Thoppil Joppan

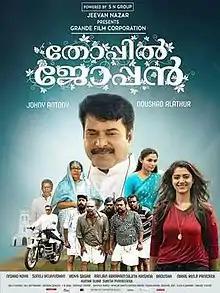

Thoppil Joppan is a 2016 Indian Malayalam-language romantic comedy film directed by Johny Antony, starring Mammootty in the title role as a Kabaddi player. The film also features Mamta Mohandas, Andrea Jeremiah, Renji Panicker, Sudheer Sukumaran, Kaviyoor Ponnamma, Harisree Ashokan, Alancier Ley Lopez, Saju Navodaya and Sreejith Ravi among others.